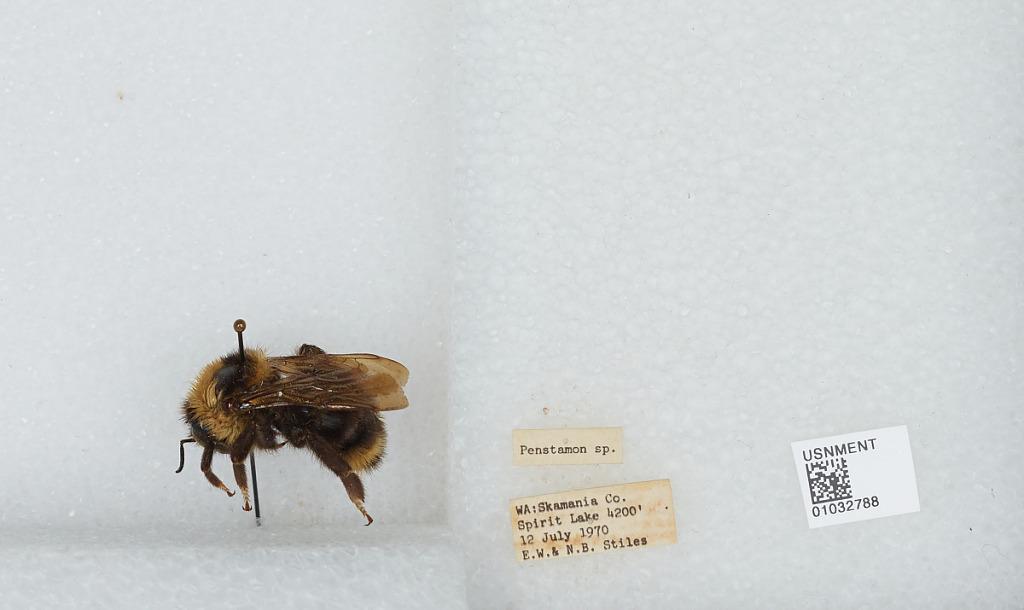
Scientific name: Bombus (Psithyrus) suckleyi Greene
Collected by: E. Stiles & N. Stiles
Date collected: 1970-7-12
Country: United States
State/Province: Washington
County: Skamania
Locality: Spirit Lake
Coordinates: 46.2731, -122.135